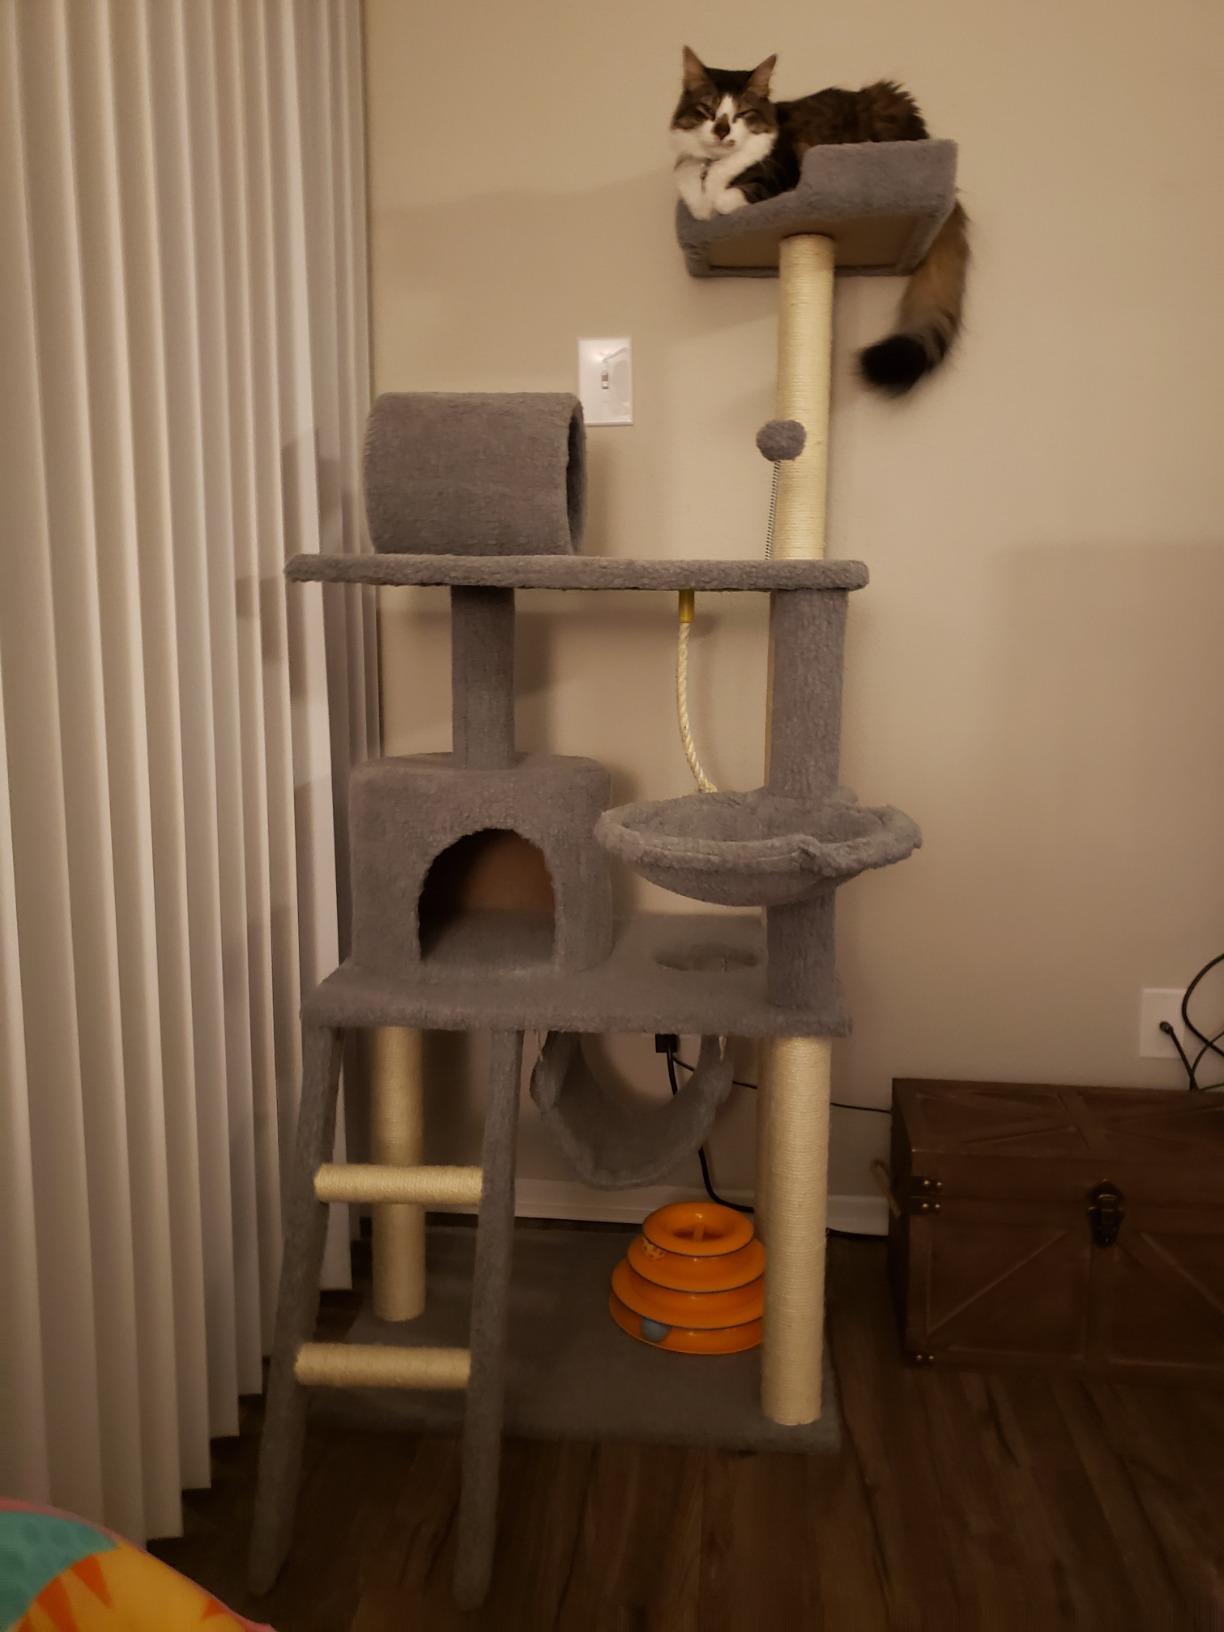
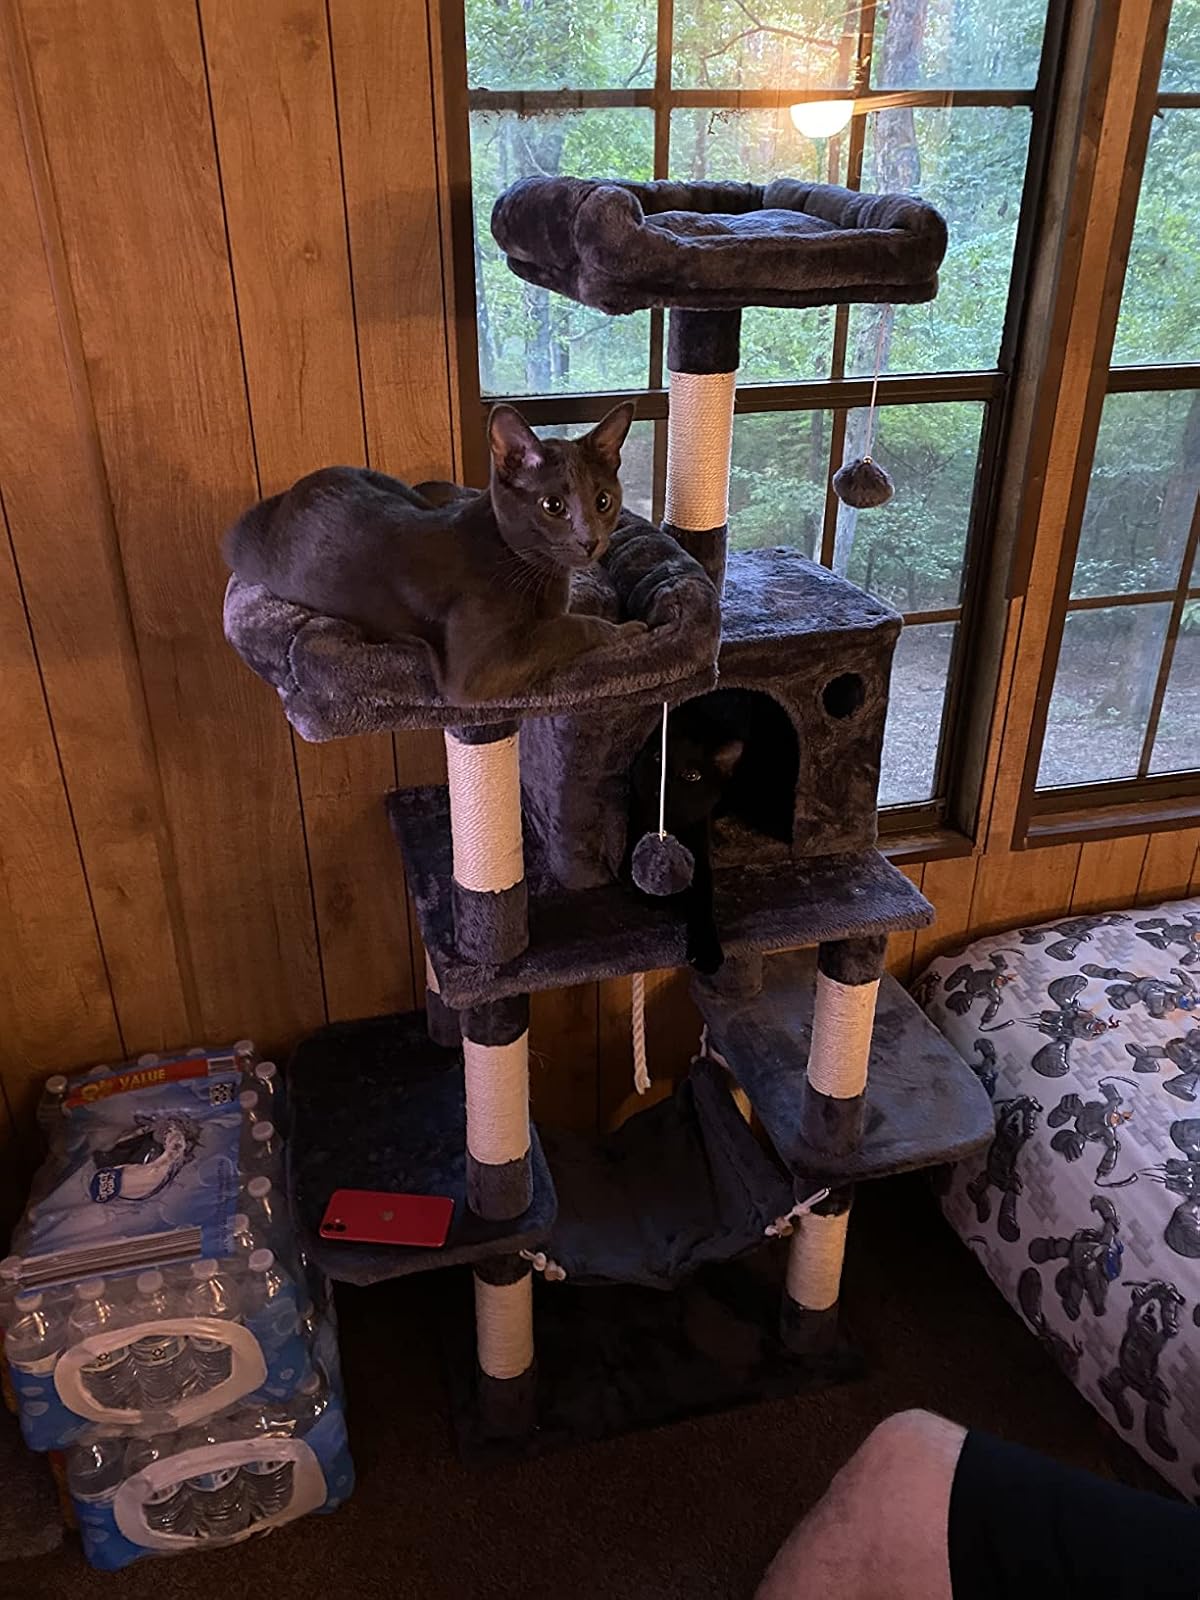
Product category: items_cat tree
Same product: no